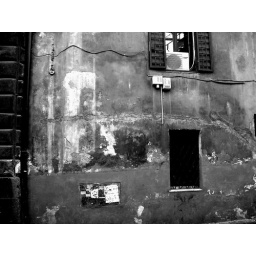
trastevere in black and in white